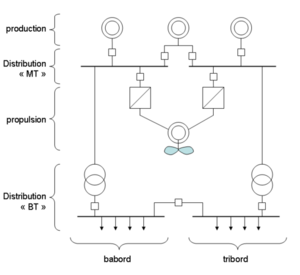
La propulsion électrique des navires est une méthode de propulsion maritime où celle-ci est assurée par des moteurs électriques.